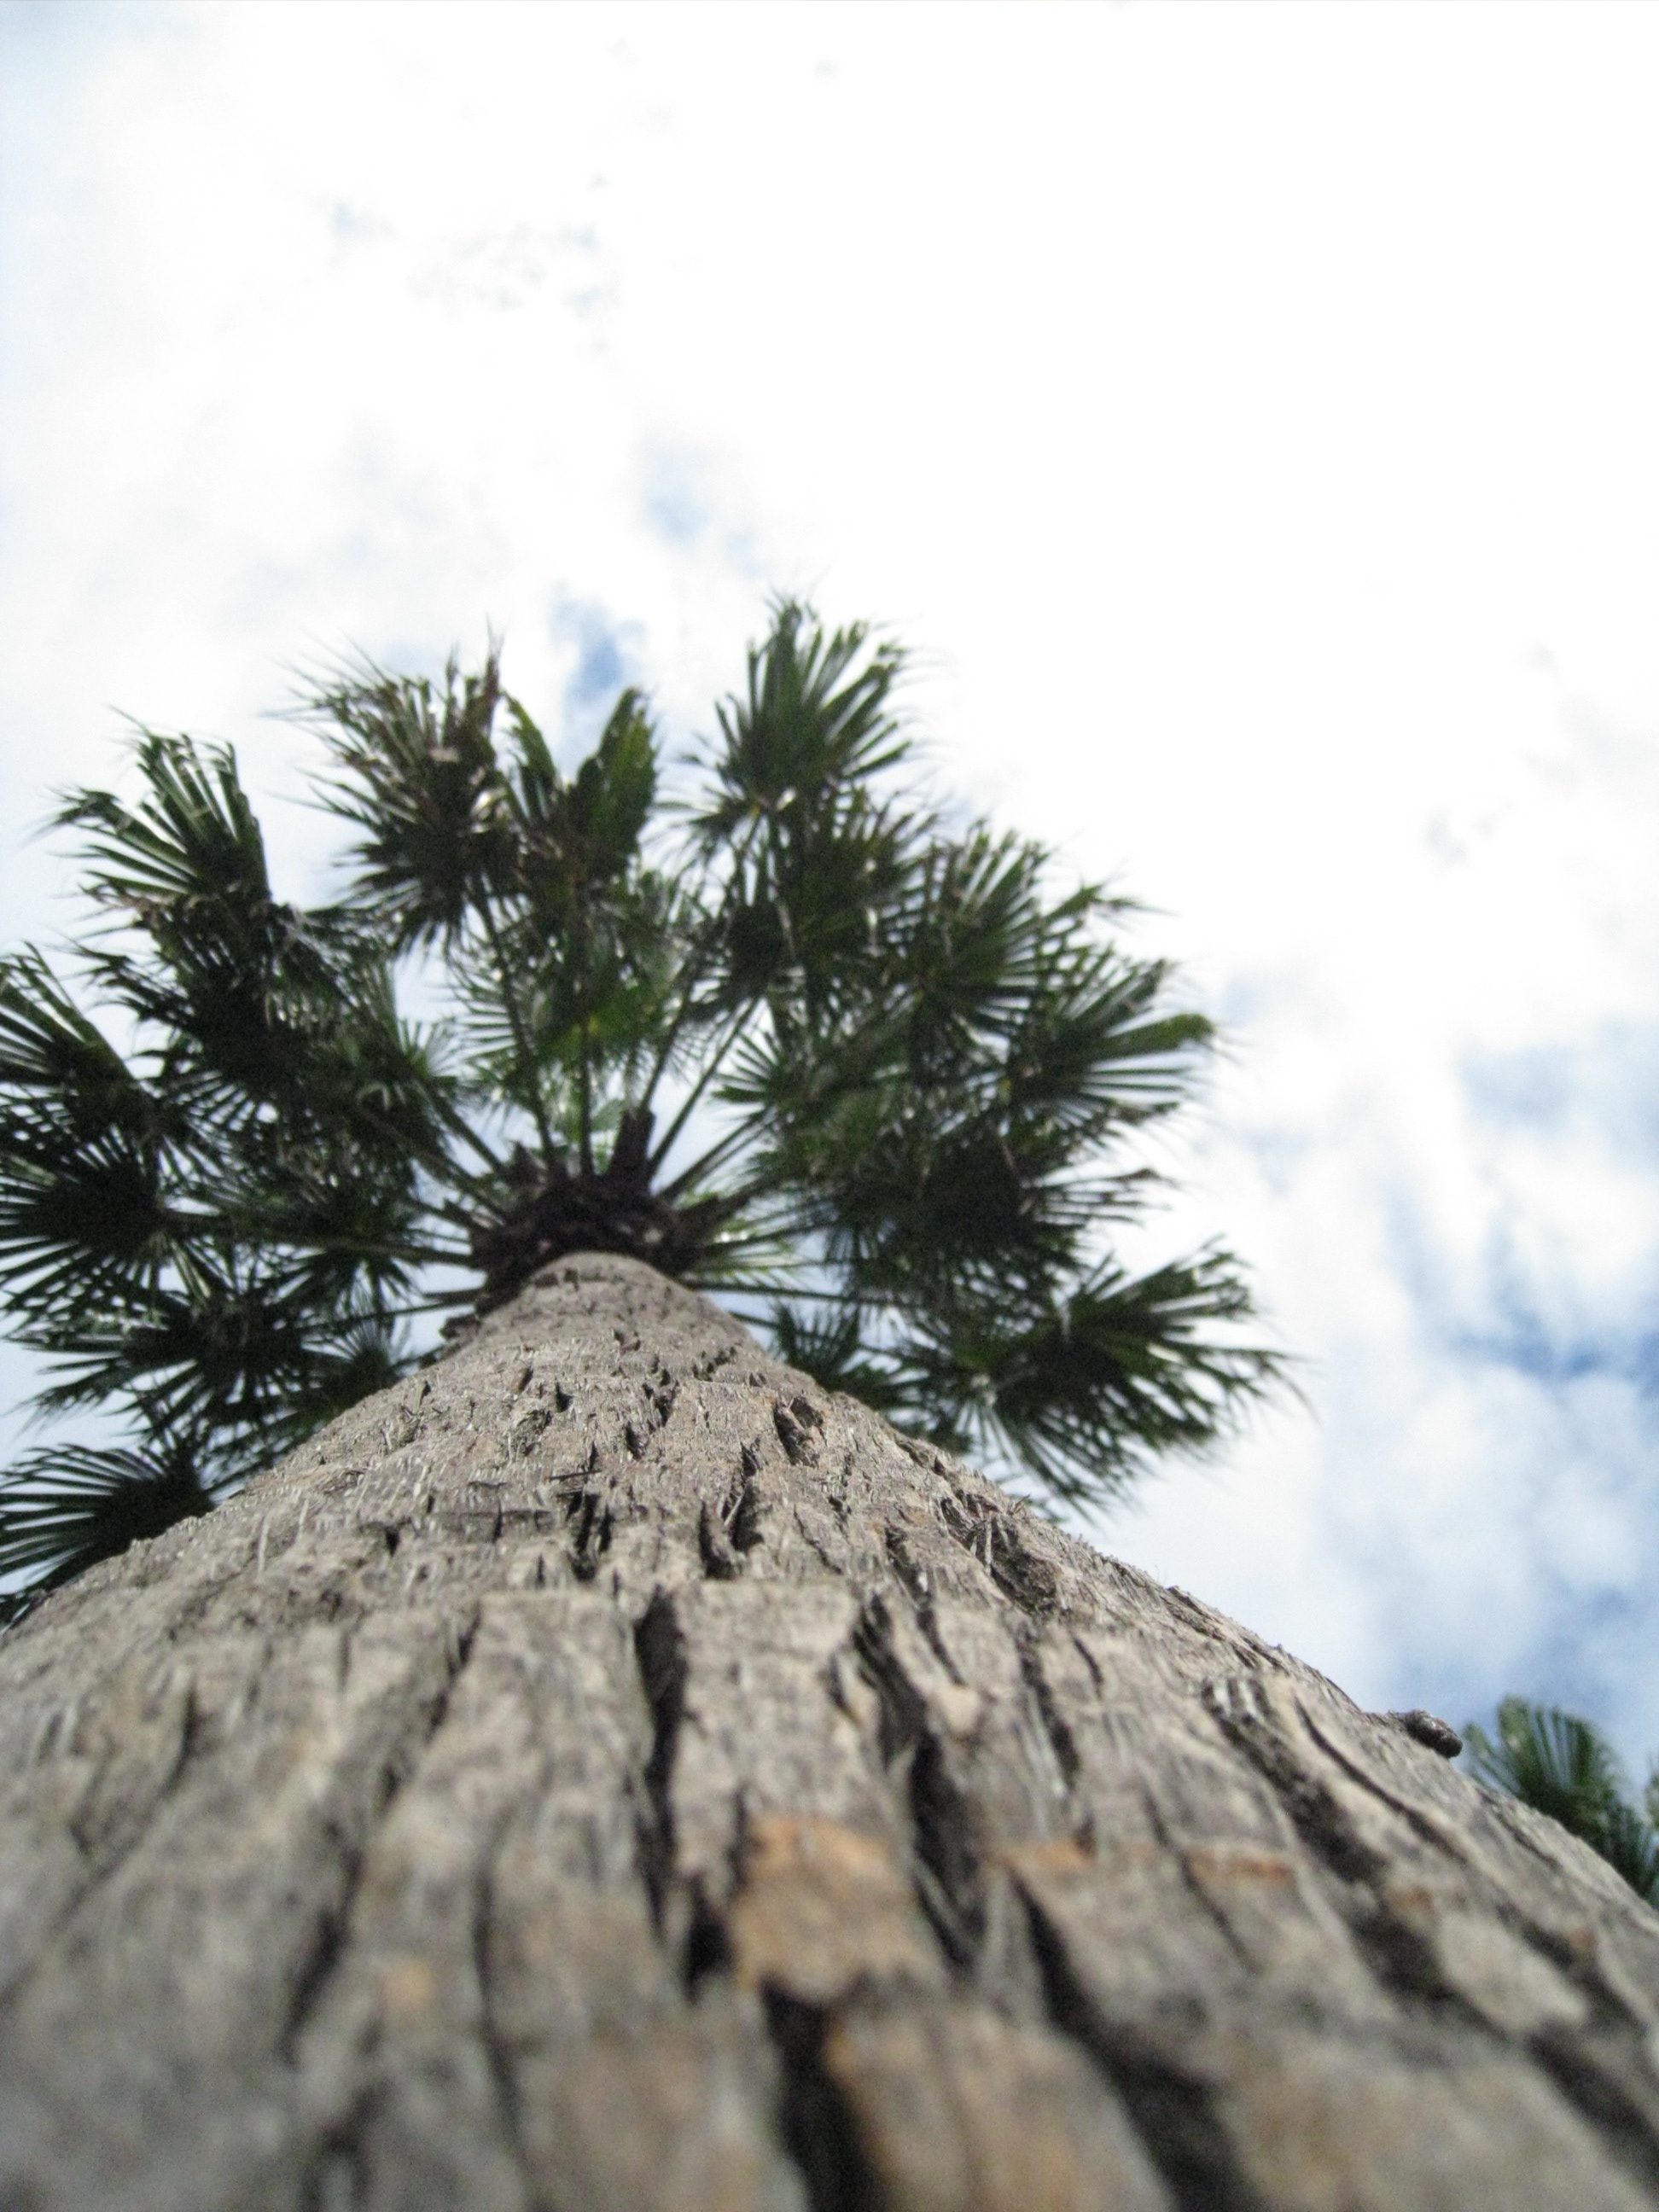
tree, branch, plant, bark, log, palm, soil, fir, flora, conifer, tribe, spruce, ecosystem, woody plant, land plant, arecales, palm family